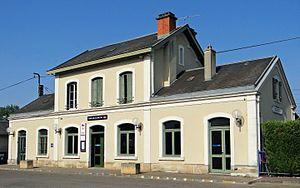
Gare de Gourdon, côté ville
La gare de Gourdon est une gare ferroviaire française de la ligne des Aubrais - Orléans à Montauban-Ville-Bourbon, située sur le territoire de la commune de Gourdon, dans le département du Lot, en région Occitanie.